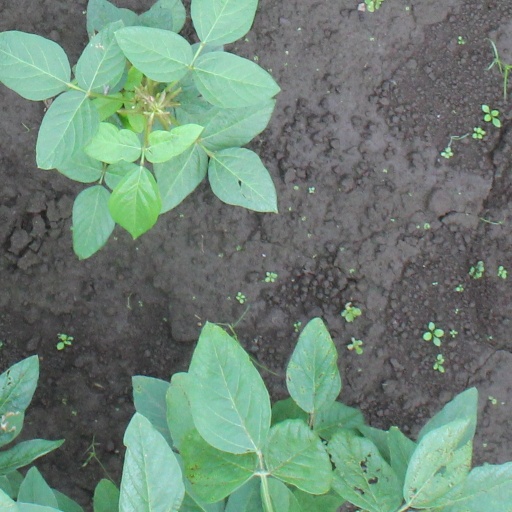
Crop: soybean